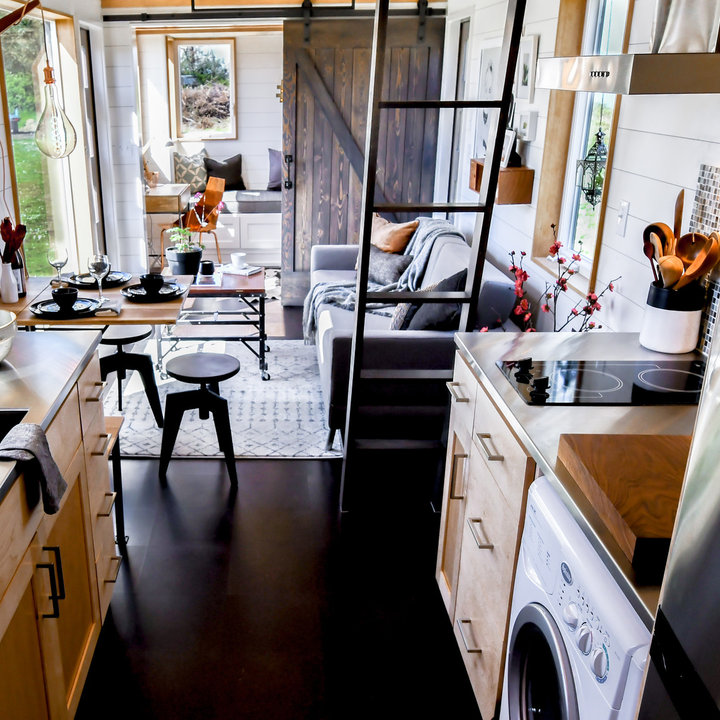
Style: Rustic